Edwin Weyburn Goodwin

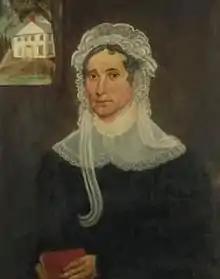
Rachel Smith by Edwin Weyburn Goodwin

Goodwin began his career as a merchant, but at age 29 took up painting portraits, including miniature portraits. He studied in New York City under Anthony Lewis De Rose; his first exhibit was at the National Academy of Design in 1836.